Ian McNabb

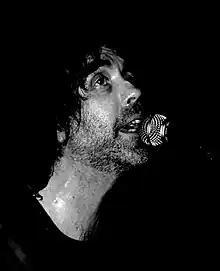
McNabb at the Metro Club, London

Around the time of the split of the Icicle Works in 1990, McNabb spent some time as a "de facto" member of the Wild Swans, playing guitar and singing background vocals. The Wild Swans dissolved in late 1990, and McNabb then issued two solo singles in 1991 to little notice. He then resurfaced in 1993 with a collection of demos which would form the basis of his first solo album, "Truth and Beauty". Recorded on a shoestring budget in Oldham, Greater Manchester, it won him a record deal with Andrew Lauder's new 'This Way Up' Label.